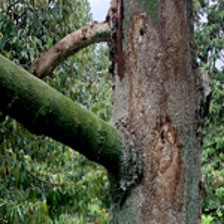
Label: stem_cracking_ gummosis